History of the University of Texas at Arlington (1895–1917)

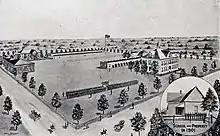
Drawing of the Carlisle Military Academy campus in 1901

During the 1896–97 academic year, Arlington College agreed to provide places for public school students for a duration of five months in exchange for receiving two-thirds of Arlington's public education funding, an agreement that lasted until 1900. Perhaps because of the unsatisfactory nature of this agreement, Trimble sold his interest in Arlington College in 1898 and Hammond did likewise in 1900. That year, the Arlington College Corporation was established to run the school, with newly appointed president W. W. Franklin of Dallas. The new corporation and its trustees sold stock in an effort to prevent the closure of the school. In July 1900, Arlington College filed a charter for $4,000 in capital stock. In 1901, its faculty consisted of four teachers. In the summer of that year, the school's trustees declared Arlington College's building to be "unsafe and wholly unfit" before a proposition to transfer the school's administration from the trustees to the city was defeated by Arlington voters.